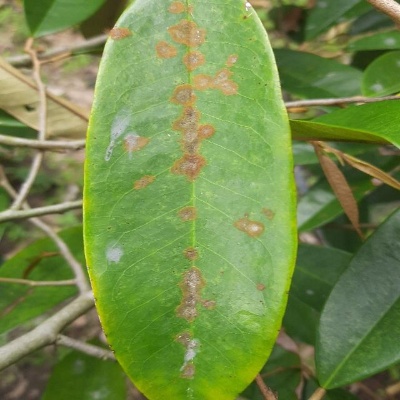
Label: Leaf_Algal